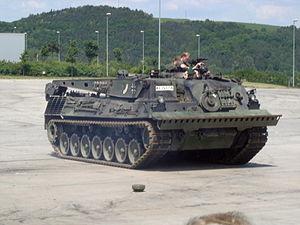
L'armée royale jordanienne fait partie des Forces armées jordaniennes. Elle tire ses origines d'unités comme la Légion arabe. Elle a livré des combats à Israël en 1948, 1956, 1967, et 1973. L'armée a également combattu les Syriens et l'OLP au cours de Septembre noir en 1970.